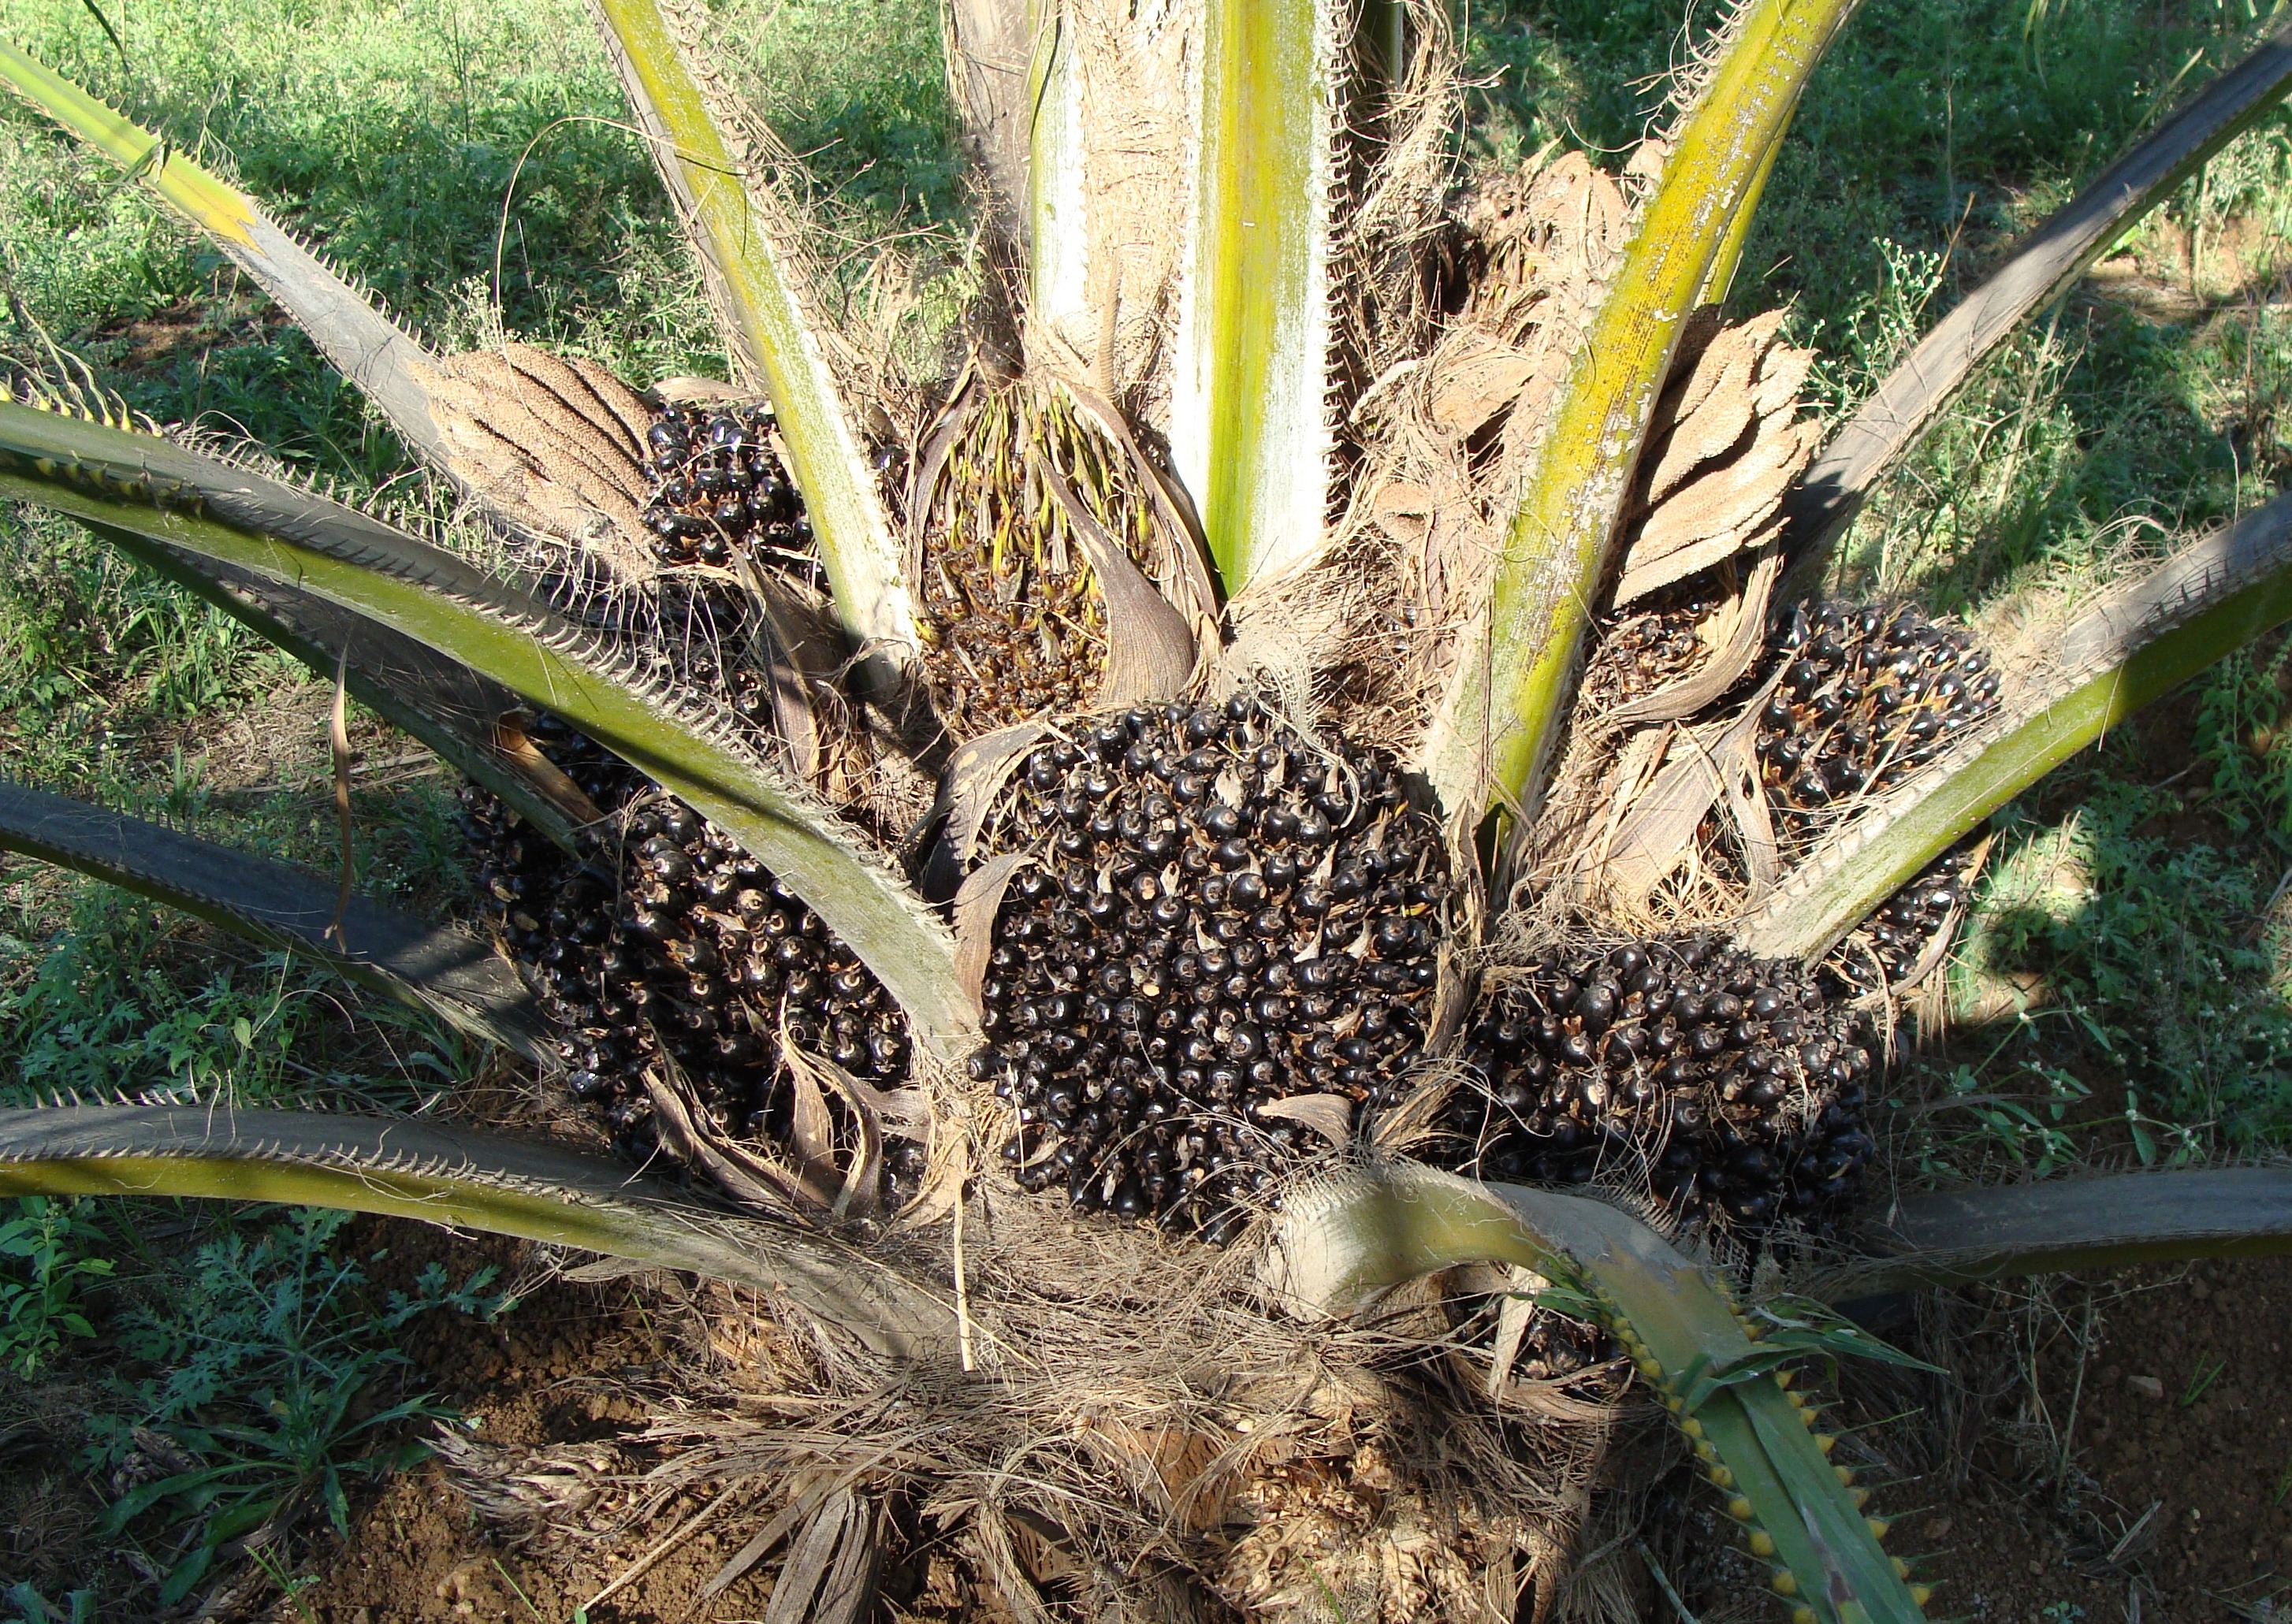
tree, plant, fruit, food, produce, vegetable, crop, botany, agriculture, india, horticulture, karnataka, flowering plant, vegetable oil, date palm, oil palm, grass family, land plant, arecales, palm family, elaeis, fruit bunch